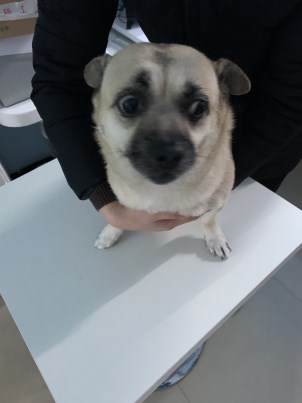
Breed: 3336-n000121-chinese_rural_dog